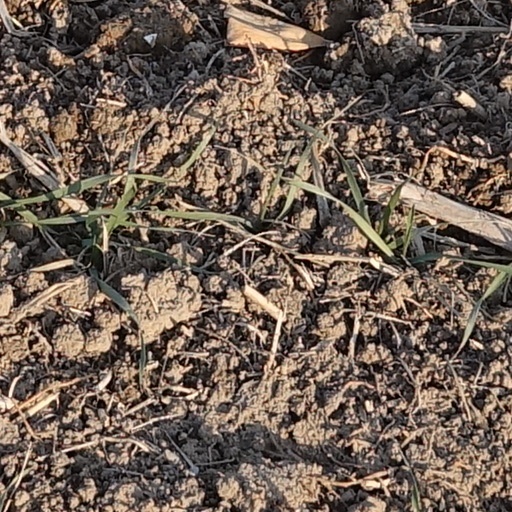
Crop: wheat